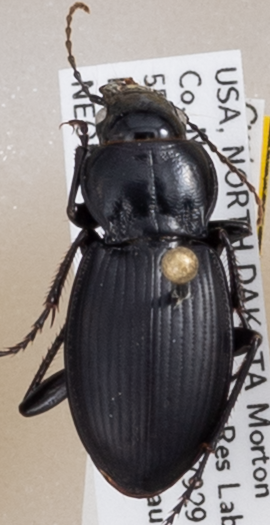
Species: Cyclotrachelus torvus
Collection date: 2020-08-18
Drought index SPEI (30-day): -2.09
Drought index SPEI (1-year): -0.1
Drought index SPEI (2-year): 0.862